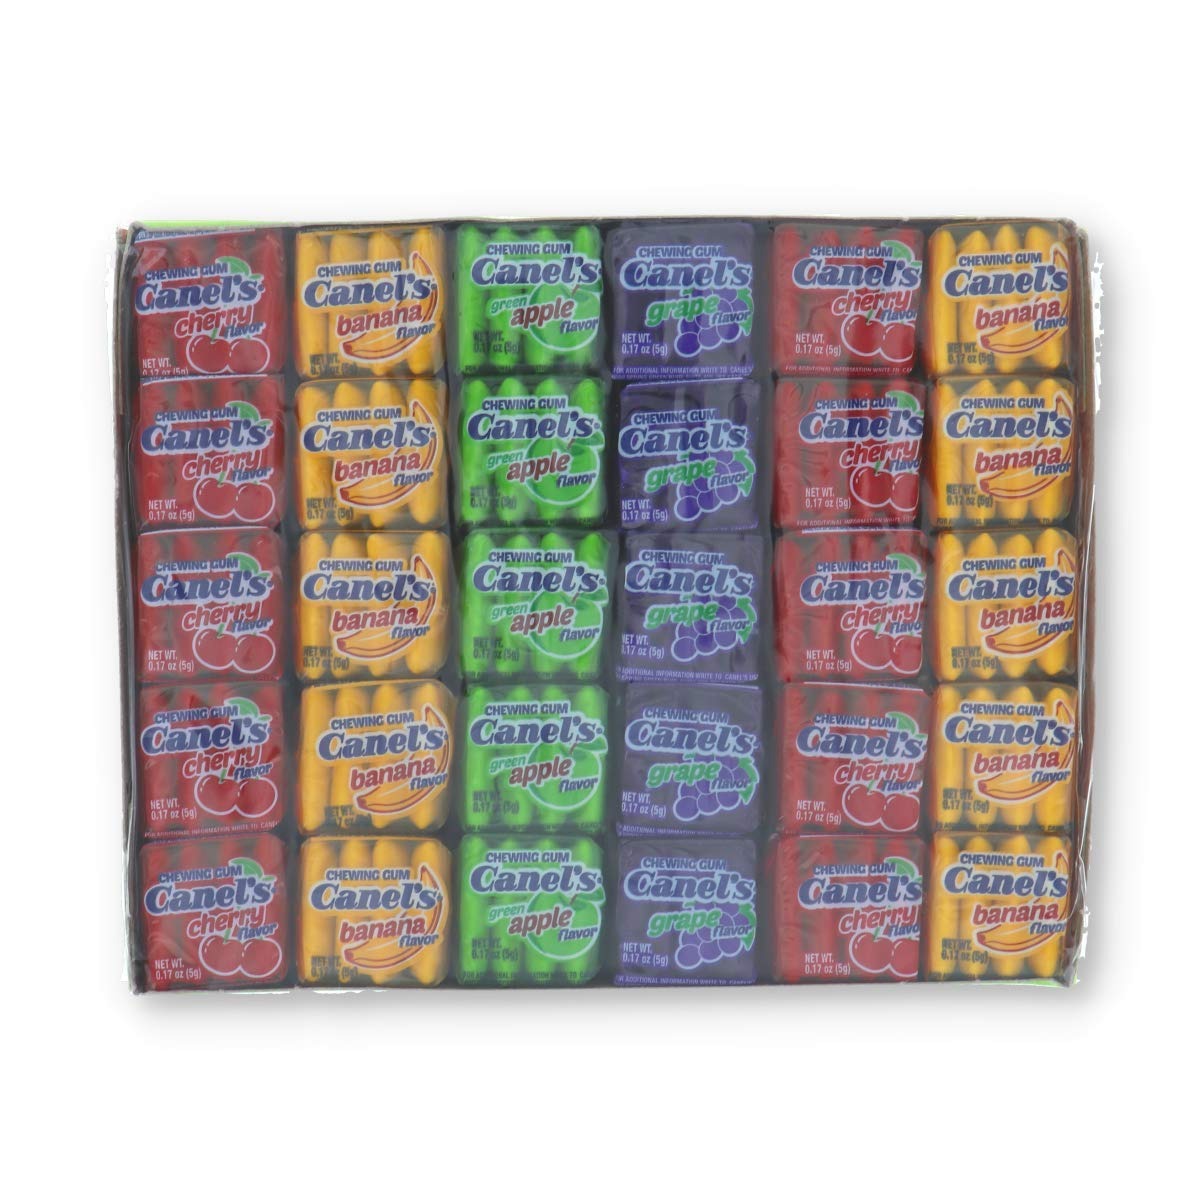
Item Name: Canels Gum Fruity Flavor For Kids, 60 Count (GUM - CHANGE MAKER)
Value: 60.0
Unit: Count

Price: 8.37